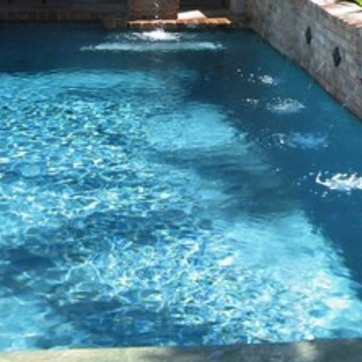
Material: water